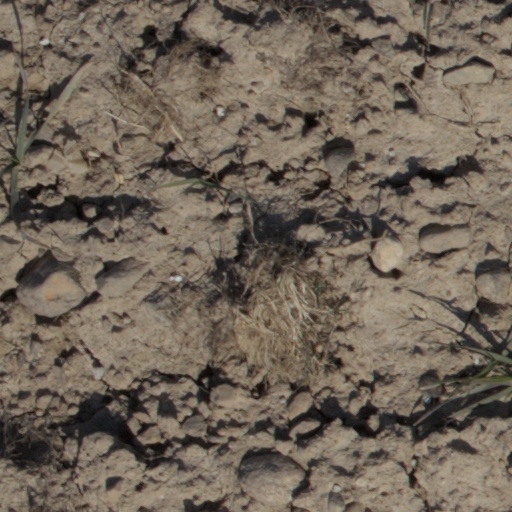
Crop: wheat